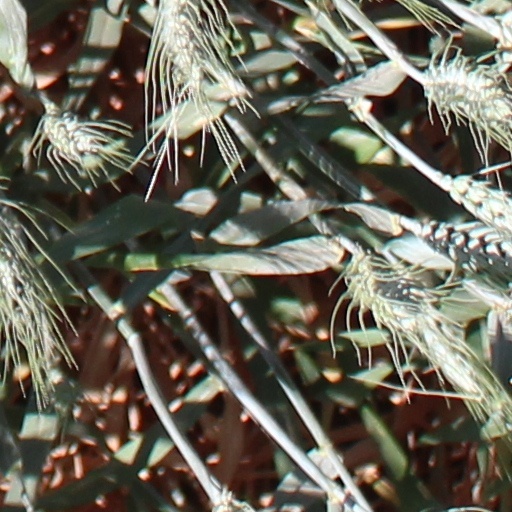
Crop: wheat